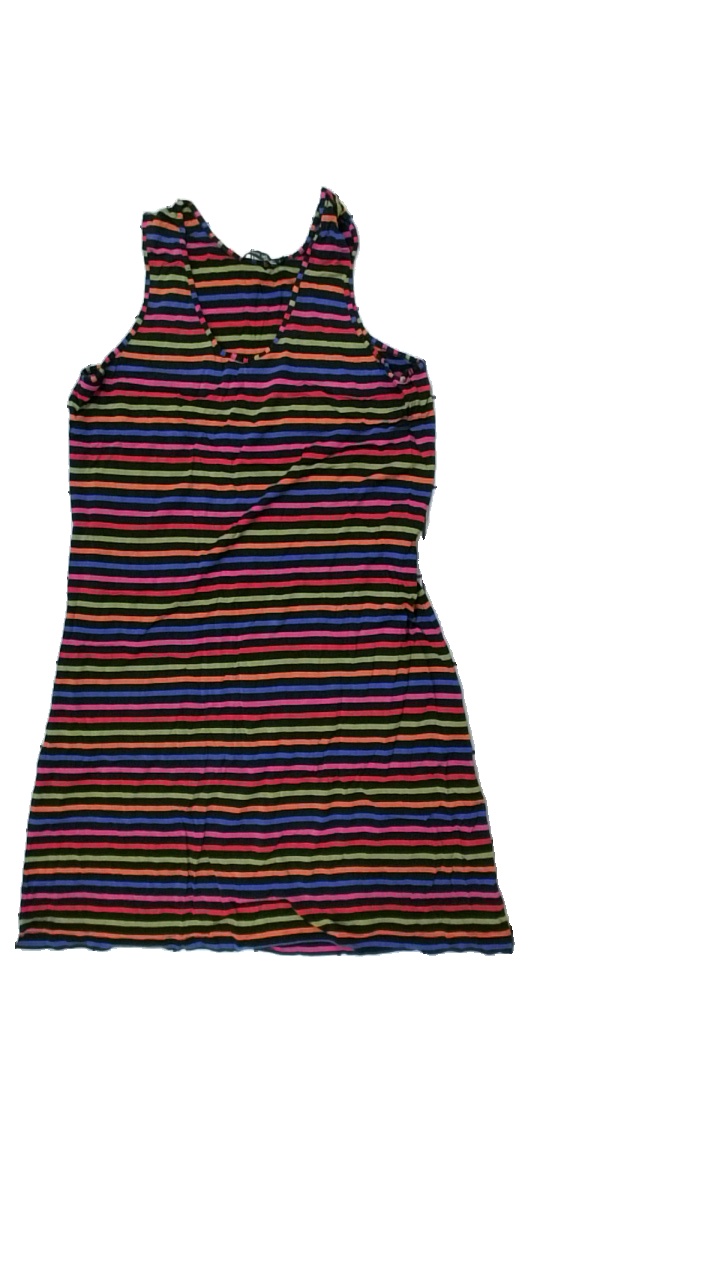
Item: Dress (Ladies)
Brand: Gudrun Sjödén
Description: randig klänning med hål i nacken
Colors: Blue, Black, Orange, Multicolor
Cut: Regular
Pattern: Striped
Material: ?
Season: All
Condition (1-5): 4
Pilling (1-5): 5
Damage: hål
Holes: Minor
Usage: Reuse
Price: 50-100